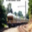
Label: train